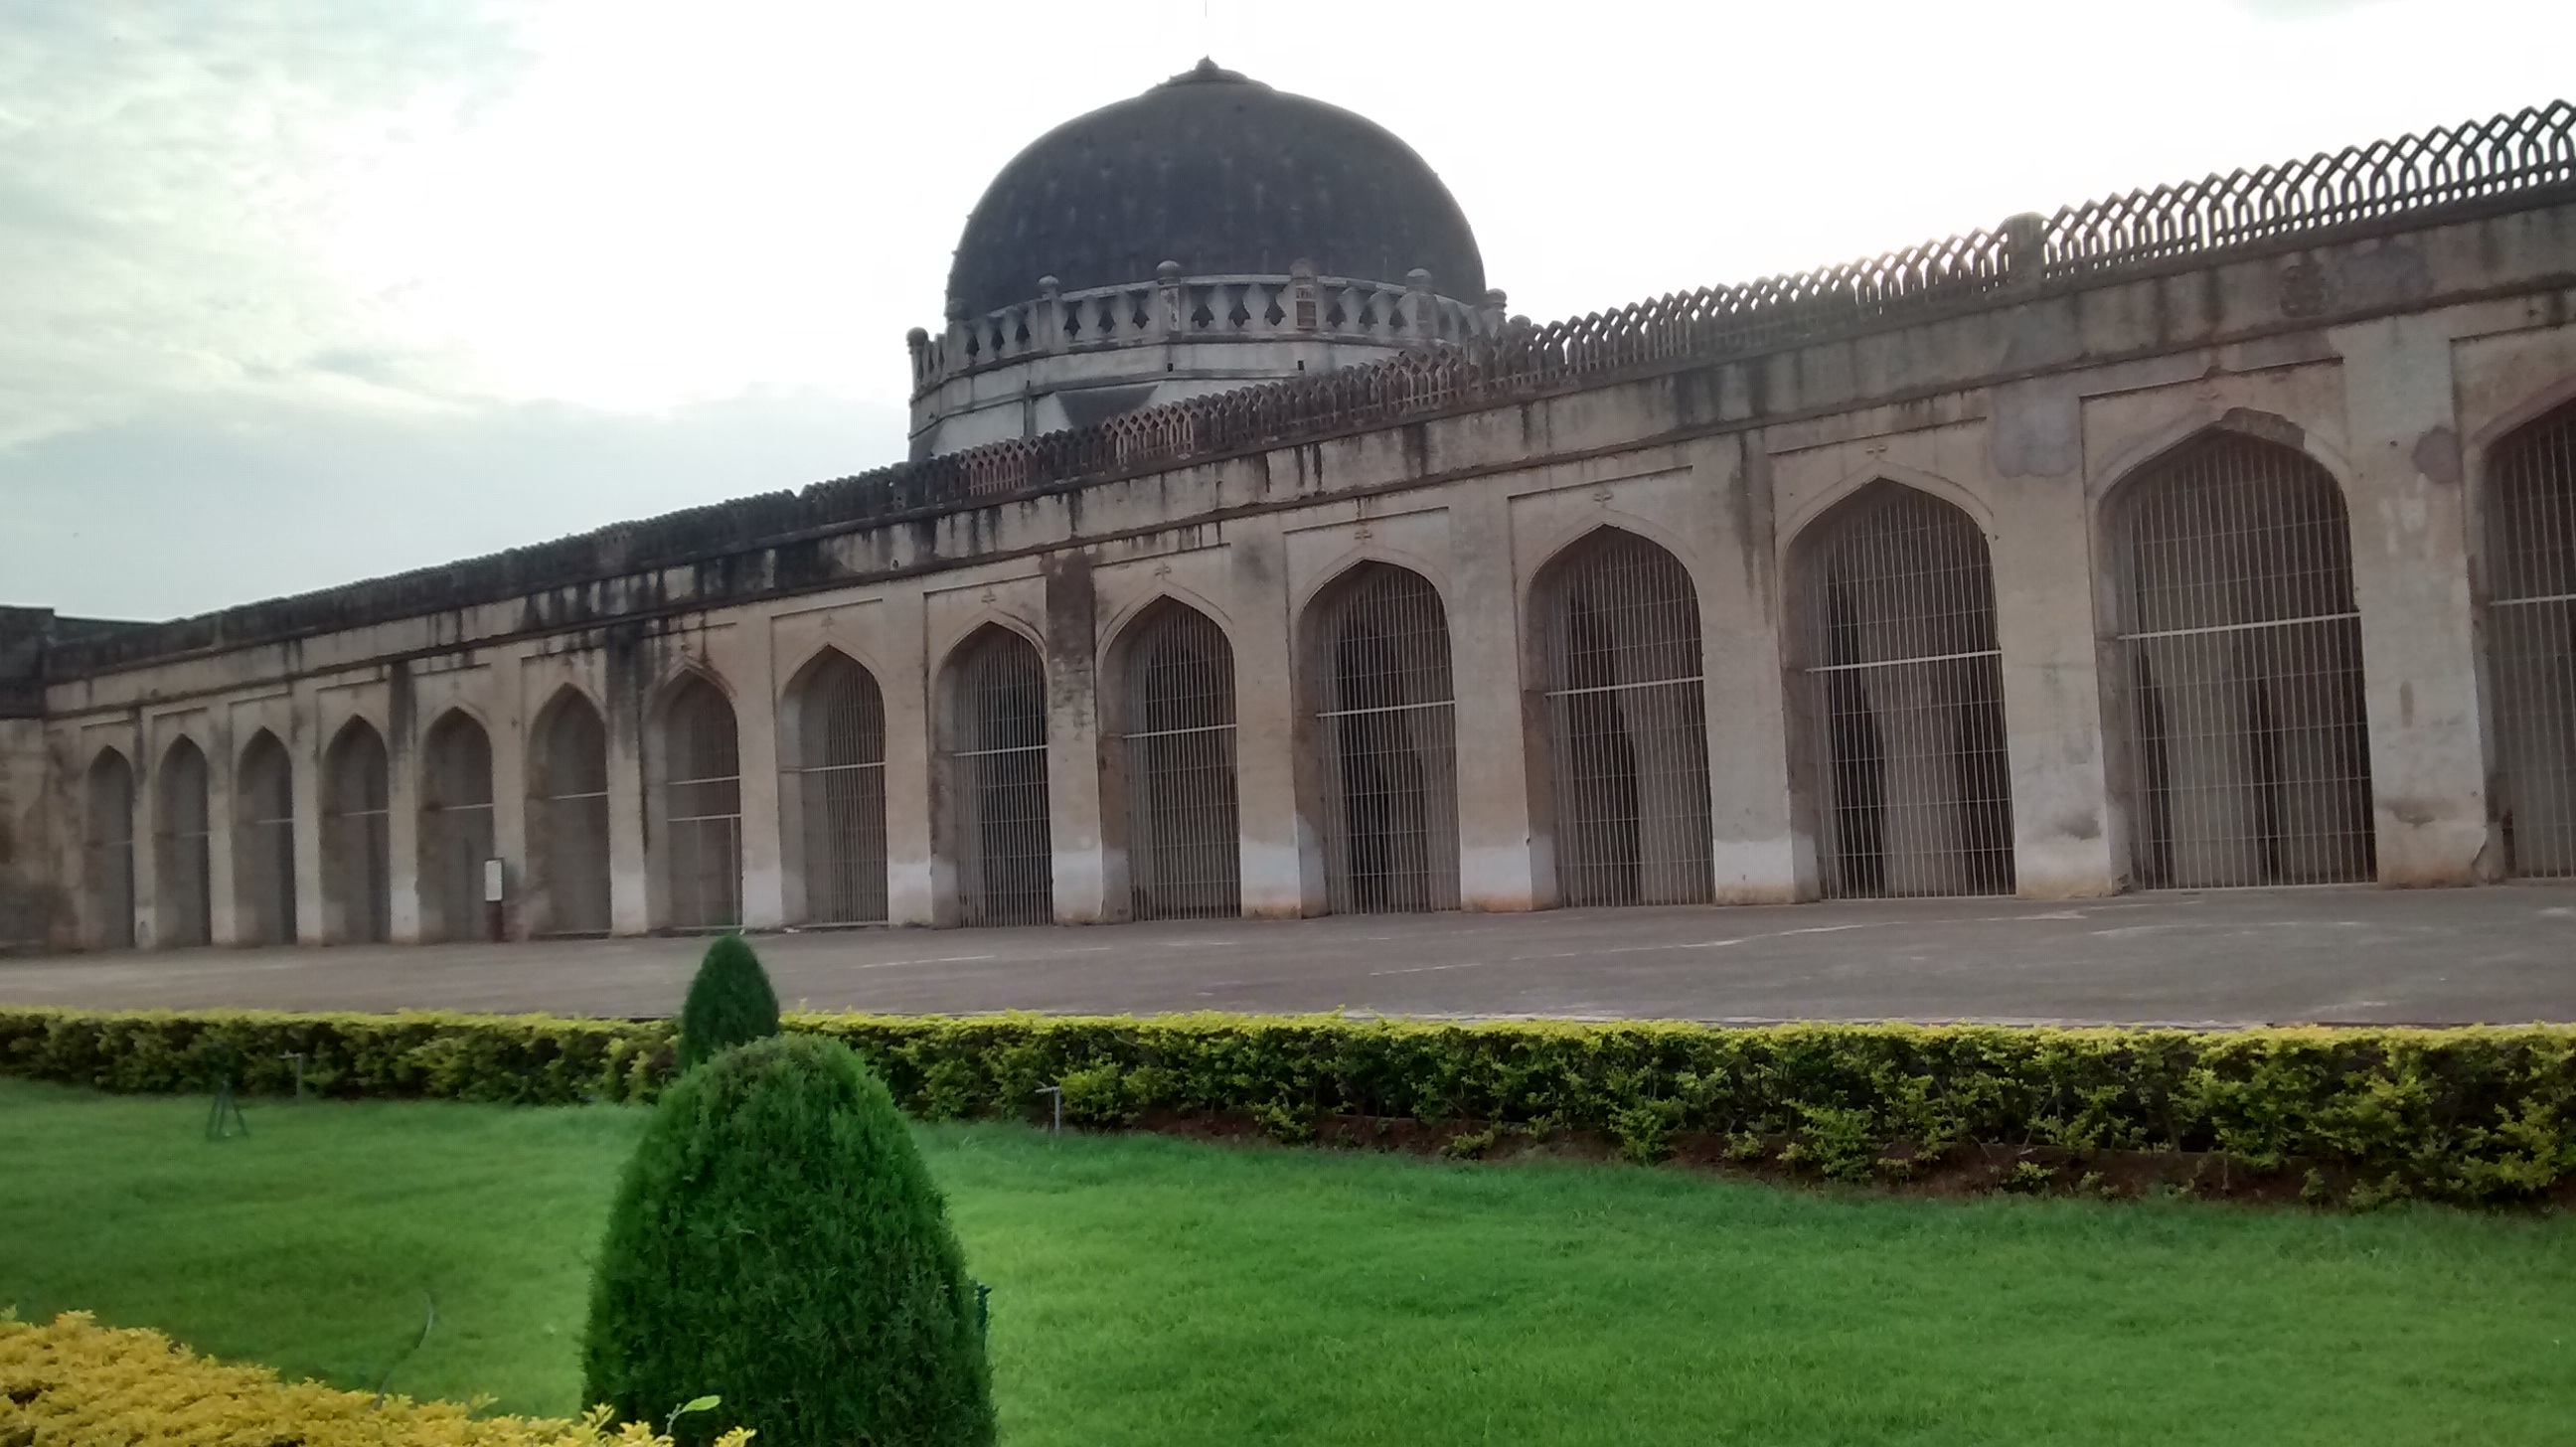
building, palace, landmark, place of worship, monastery, historic site